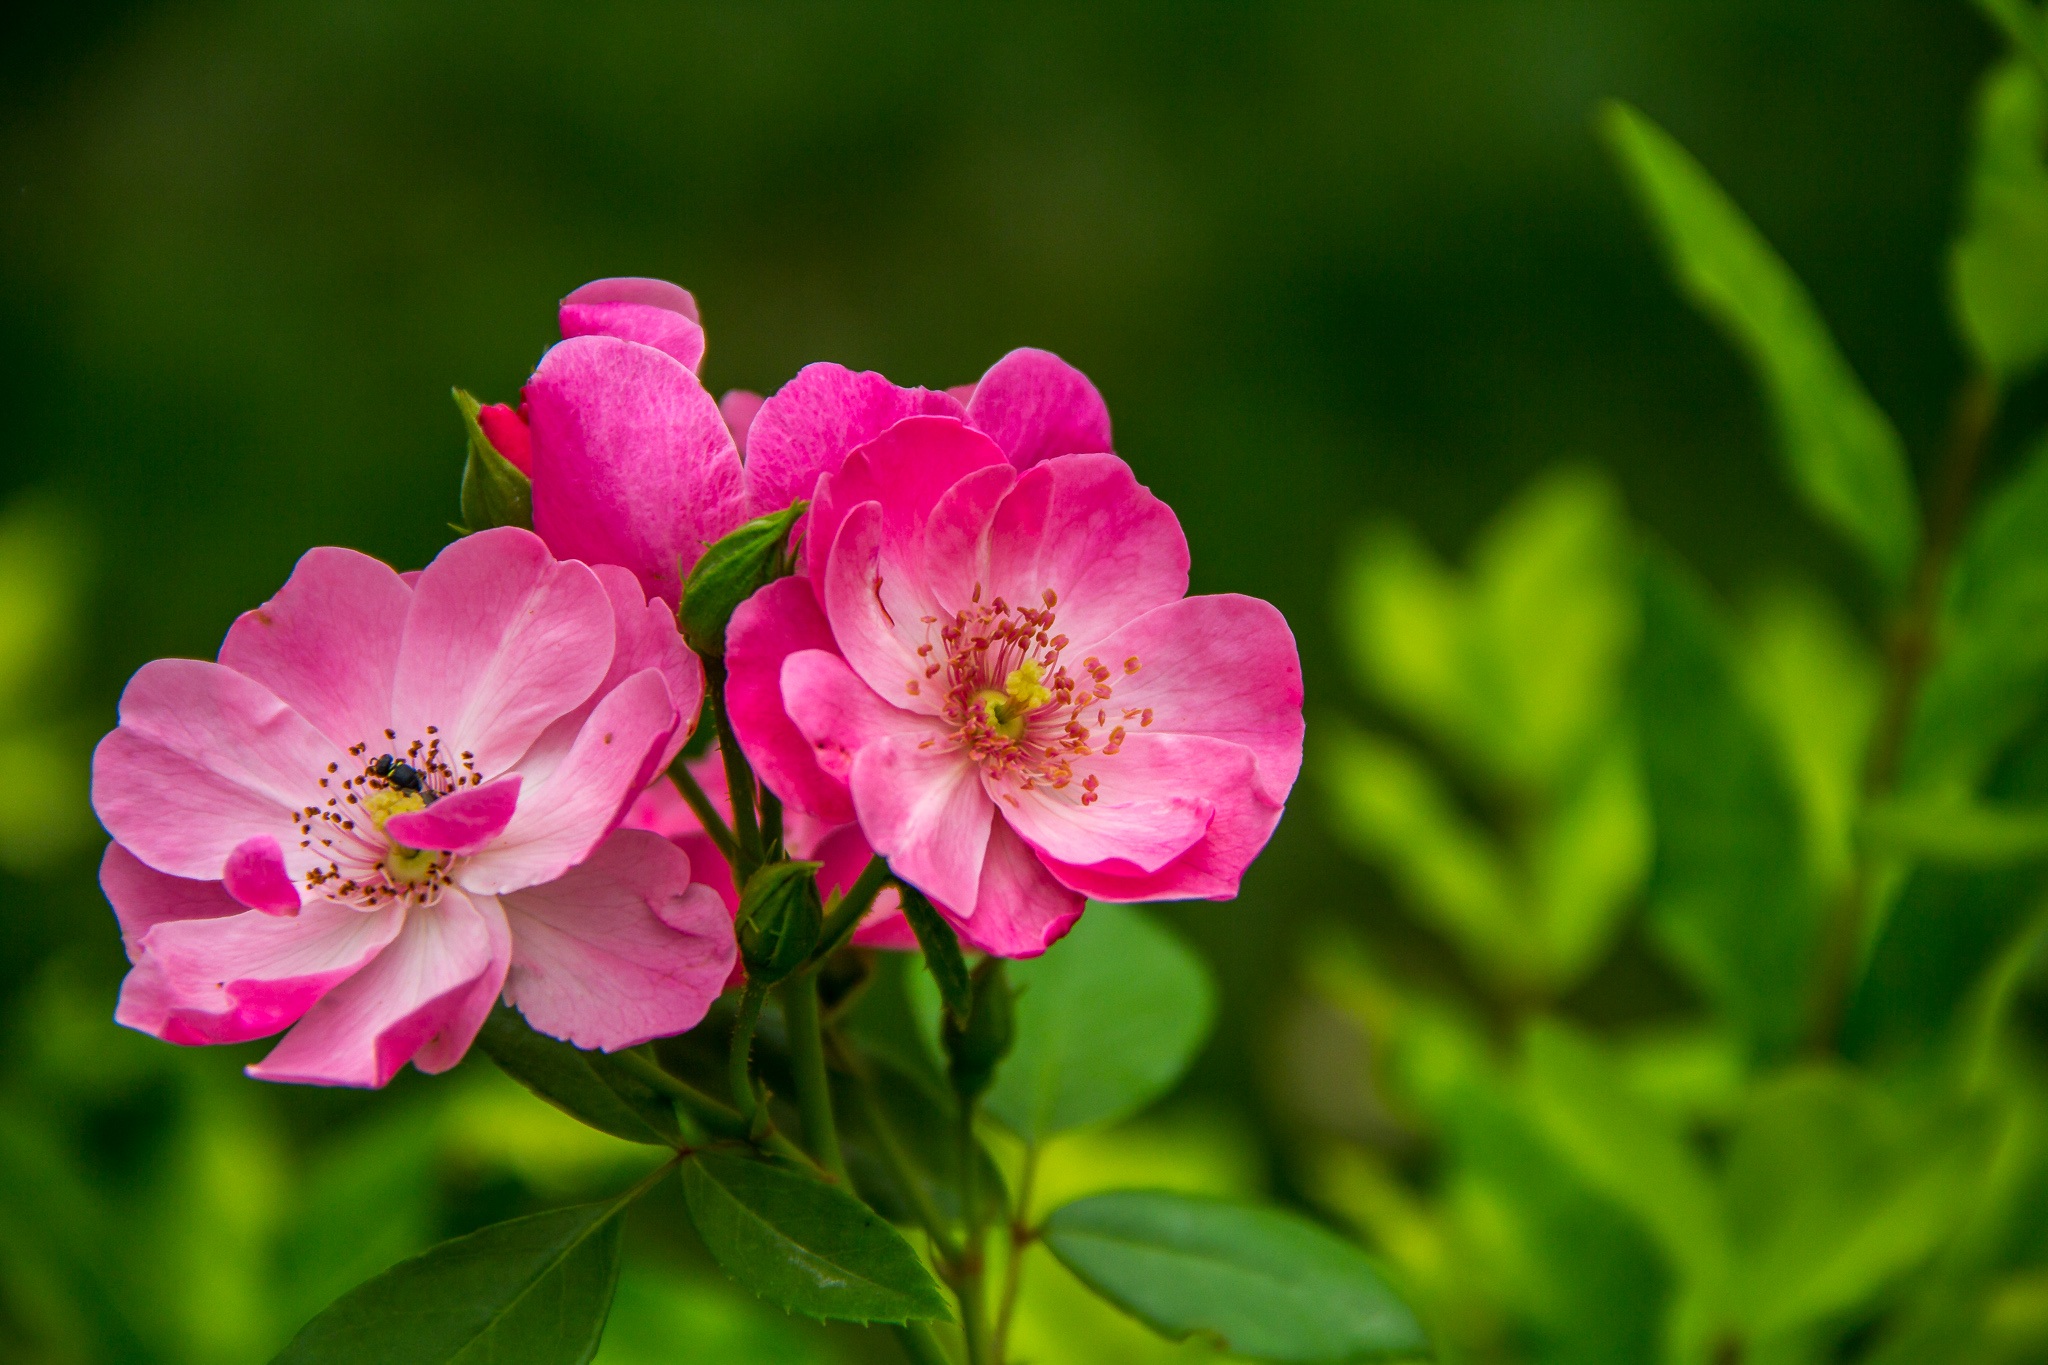
blossom, plant, flower, petal, bloom, rose, macro, botany, flora, wildflower, flowers, shrub, macro photography, flowering plant, garden roses, rose family, land plant, rosa rubiginosa